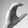
ASL letter: C